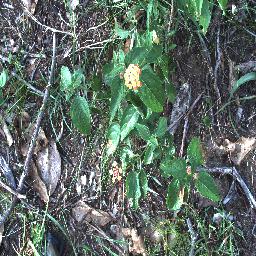
Label: lantana